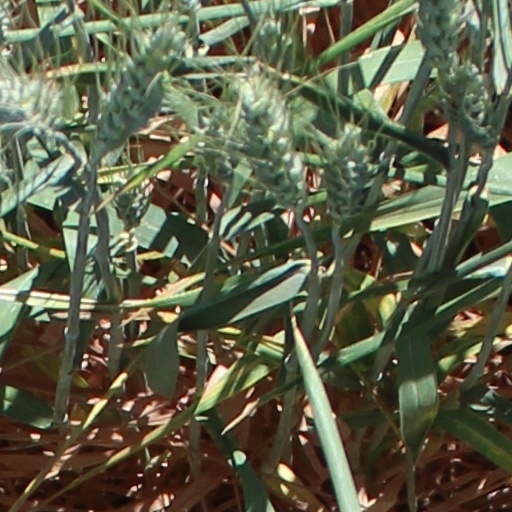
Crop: wheat